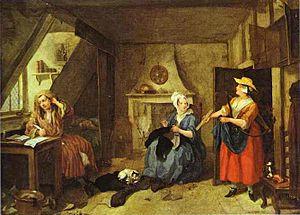
Un poète est quelqu'un qui dit ou écrit un ou plusieurs poèmes. C'est donc une personne qui possède l'art de combiner les mots, les sonorités, les rythmes pour évoquer des images, suggérer des sensations, des émotions. Homère, Sophocle, Pindare furent des poètes, chacun dans leur genre : poésie épique, poésie dramatique, poésie lyrique.
Les Aventures de Roderick Random ou Roderick Random, en anglais, The Adventures of Roderick Random, publié en 1748, est le premier roman de Tobias Smollett. Le roman n'a d'abord pas été signé, mais lorsque son succès s'est confirmé, l'auteur en a reconnu la paternité. Si Paul-Gabriel Boucé défend âprement la thèse que l'assimilation entre Smollett et ses personae de fiction, en particulier son héros, a été fort dommageable à sa réputation littéraire, il ne semble pas y avoir de doute que Roderick Random s'appuie, au moins en partie, sur l'expérience personnelle de l'auteur embarqué dans la Royal Navy comme assistant-chirurgien, en particulier lors du siège de Carthagène.
La versification française est l'ensemble des techniques employées dans l'expression poétique traditionnelle en langue française et des usages qui y règlent la pratique du vers : regroupement en strophes, jeu des rythmes et des sonorités, types formels de poèmes. Terme au contenu purement technique, la versification se distingue des arts poétiques, qui renvoient à des conceptions à la fois techniques et esthétiques de la poésie revendiquées par une personne ou un groupe.